Charles Kennedy

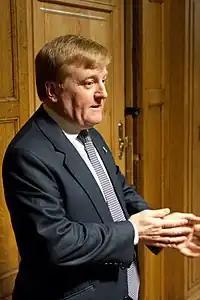
Charles Kennedy attending a debate at the Glasgow University Union on 10 February 2009

On 5 January 2006, Kennedy was informed that ITN would be reporting that he had received treatment for a drinking problem. He decided to pre-empt the broadcast, called a sudden news conference, and made a personal statement that over the past eighteen months he had been coming to terms with a drinking problem, but had sought professional help. He told reporters that recent questions among his colleagues about his suitability as leader were partly as a result of the drinking problem but stated that he had been dry for the past two months and would be calling a leadership contest, in which he would stand, to resolve the issues surrounding his authority once and for all. It was later claimed that the source for ITN's story was his former press secretary turned ITV News correspondent, Daisy McAndrew.